Fomboni

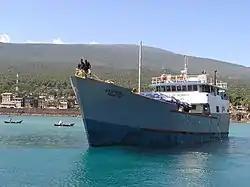
The ship "Île de Mohéli" in the port of Fomboni in May 2008

Fomboni (population approximately 19,000) is the fifth-largest city in the Comoros. It is also the capital and largest city on the Autonomous Island of Mohéli, of which it makes up more than one third of the population. Characterized as quiet, it is home to an old market and a jetty.